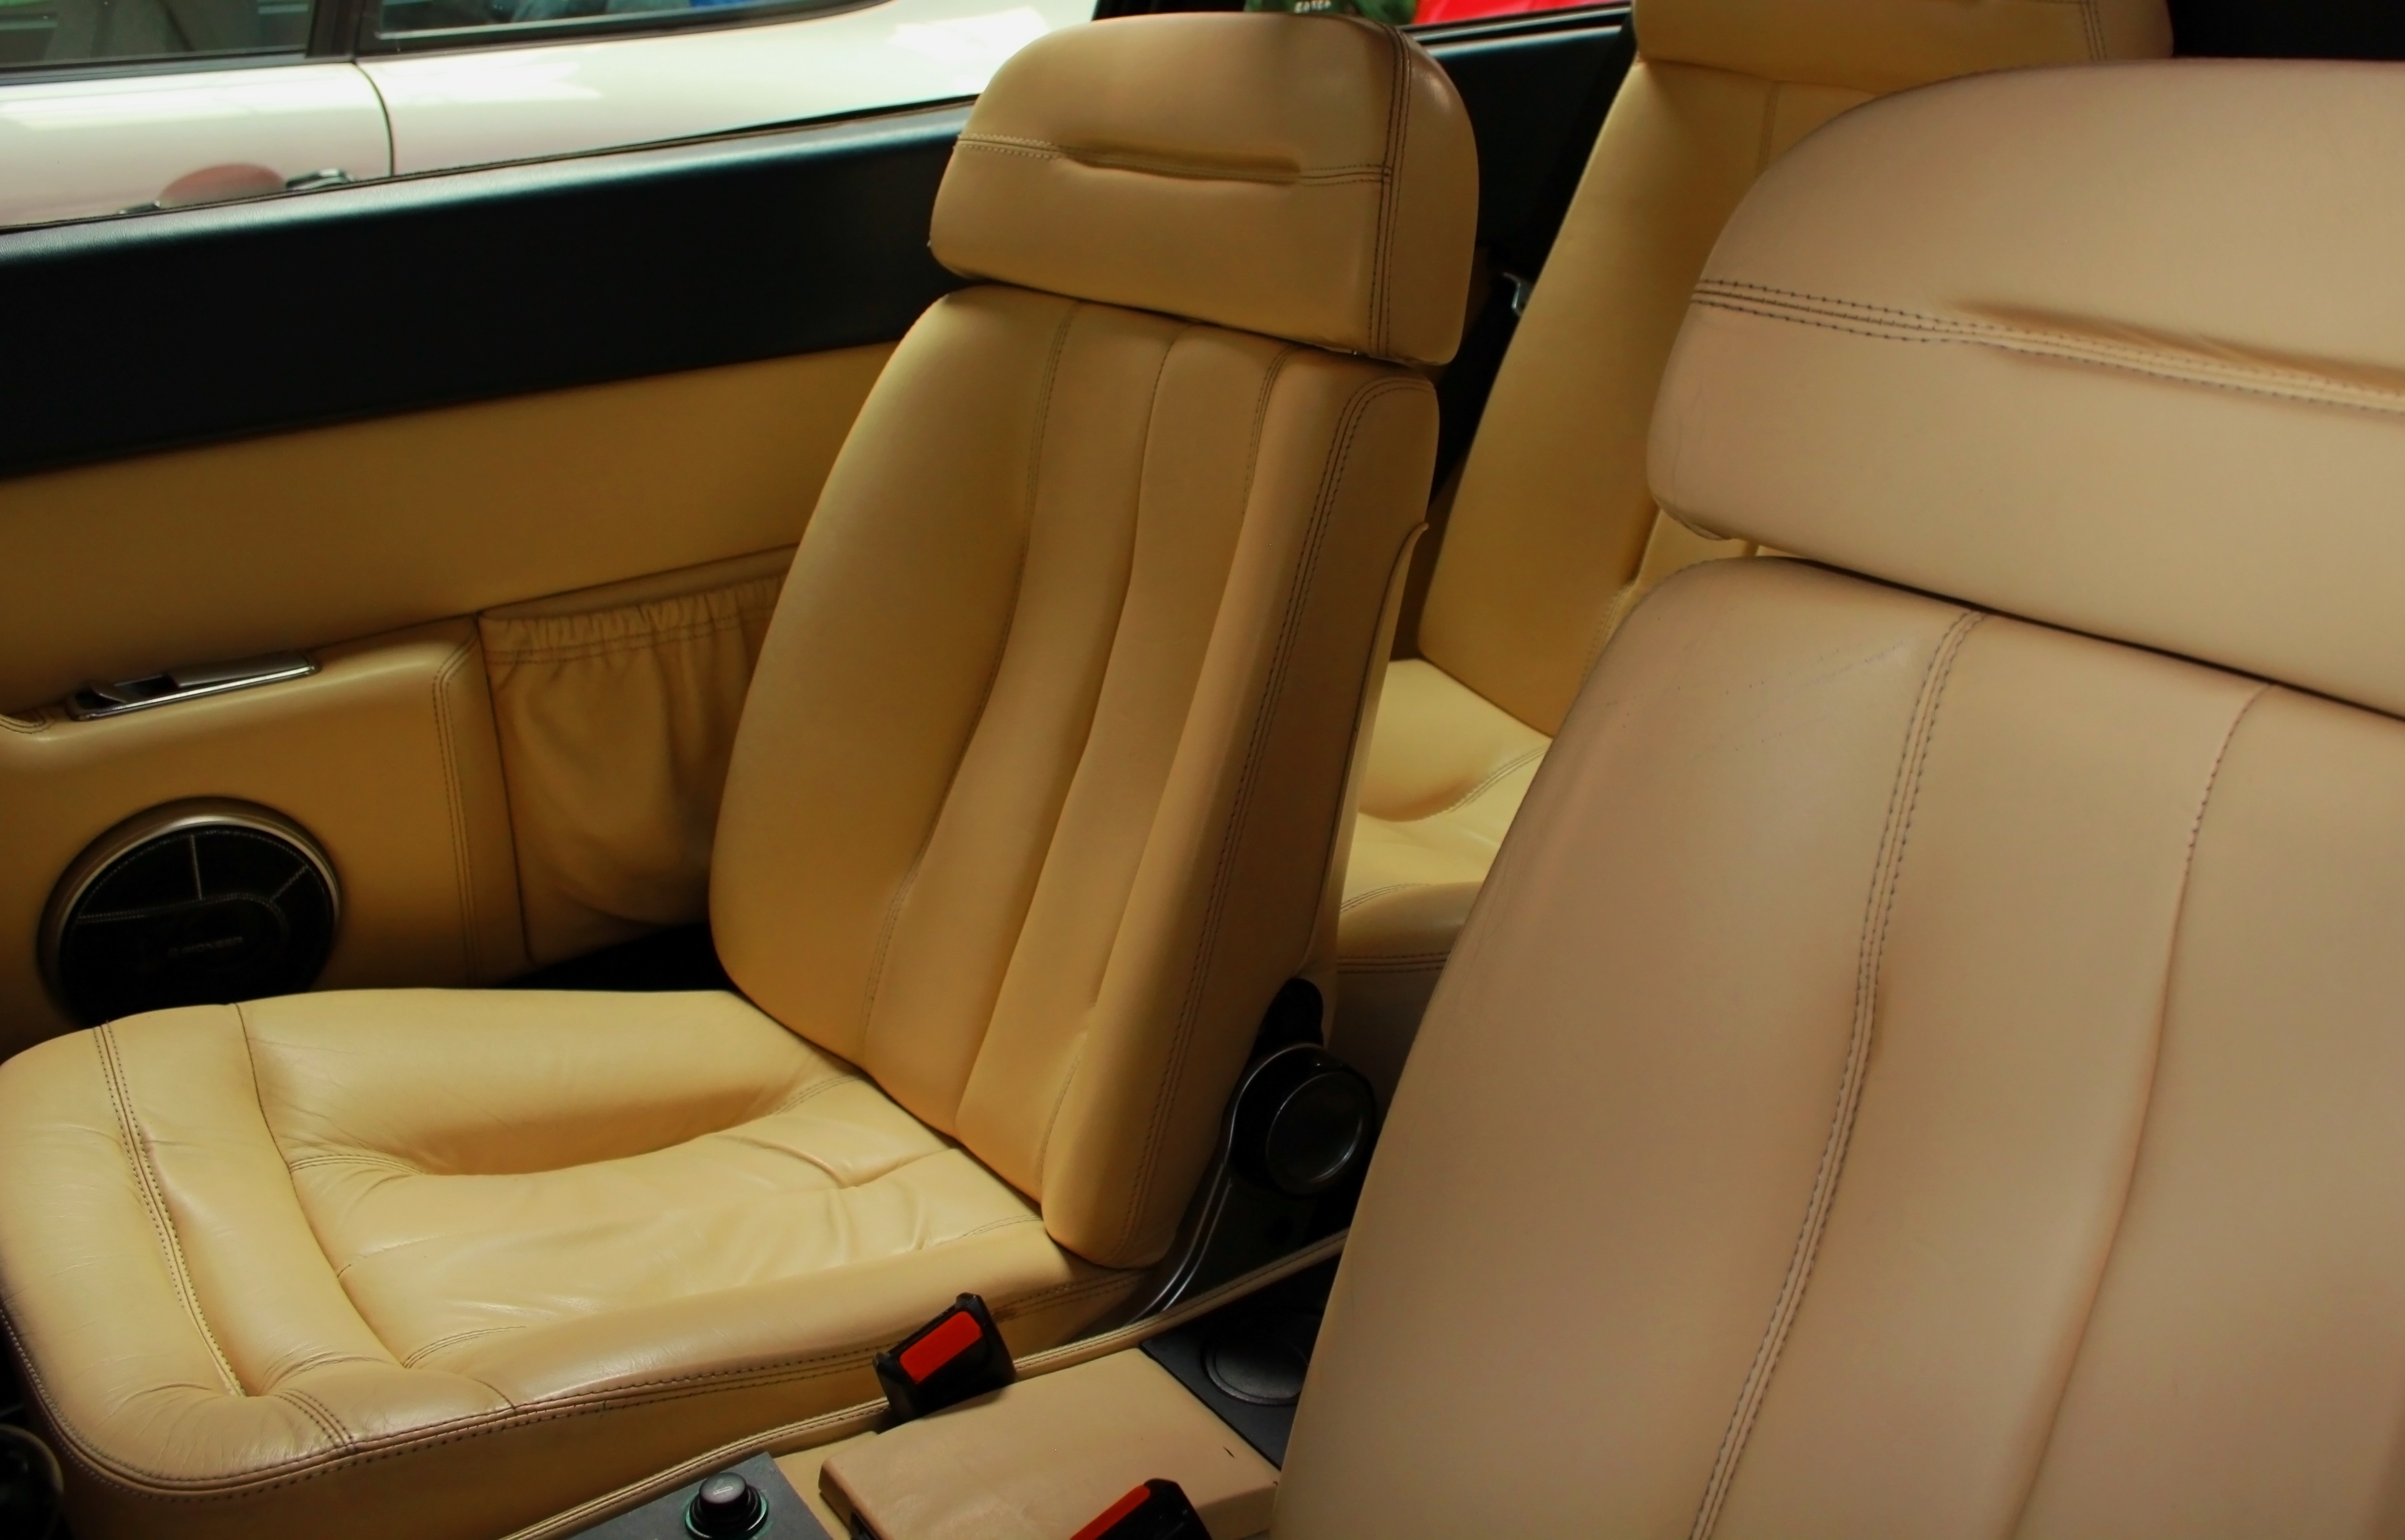
car, seat, interior, vehicle, auto, sporty, sedan, bmw, ferrari, car seat, mondial, upholstery, sport utility vehicle, land vehicle, automobile make, automotive exterior, compact car, luxury vehicle, executive car, mid size car